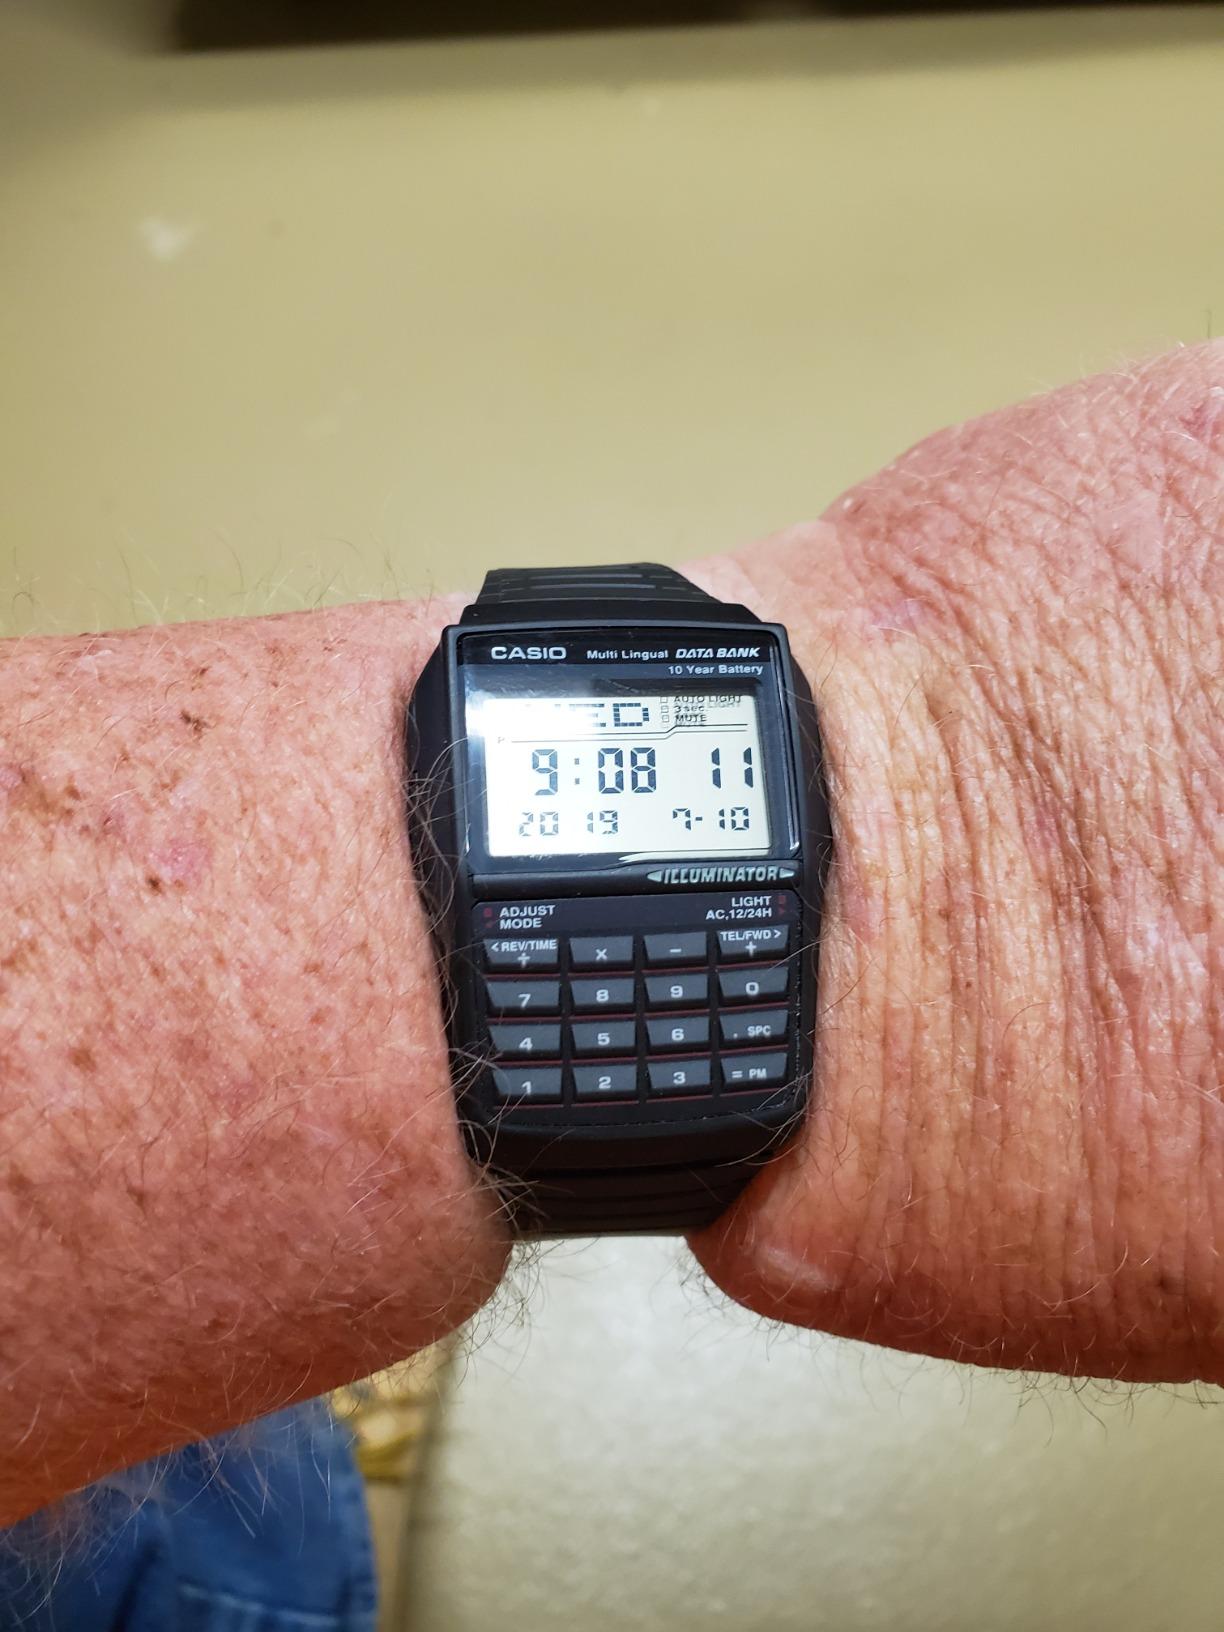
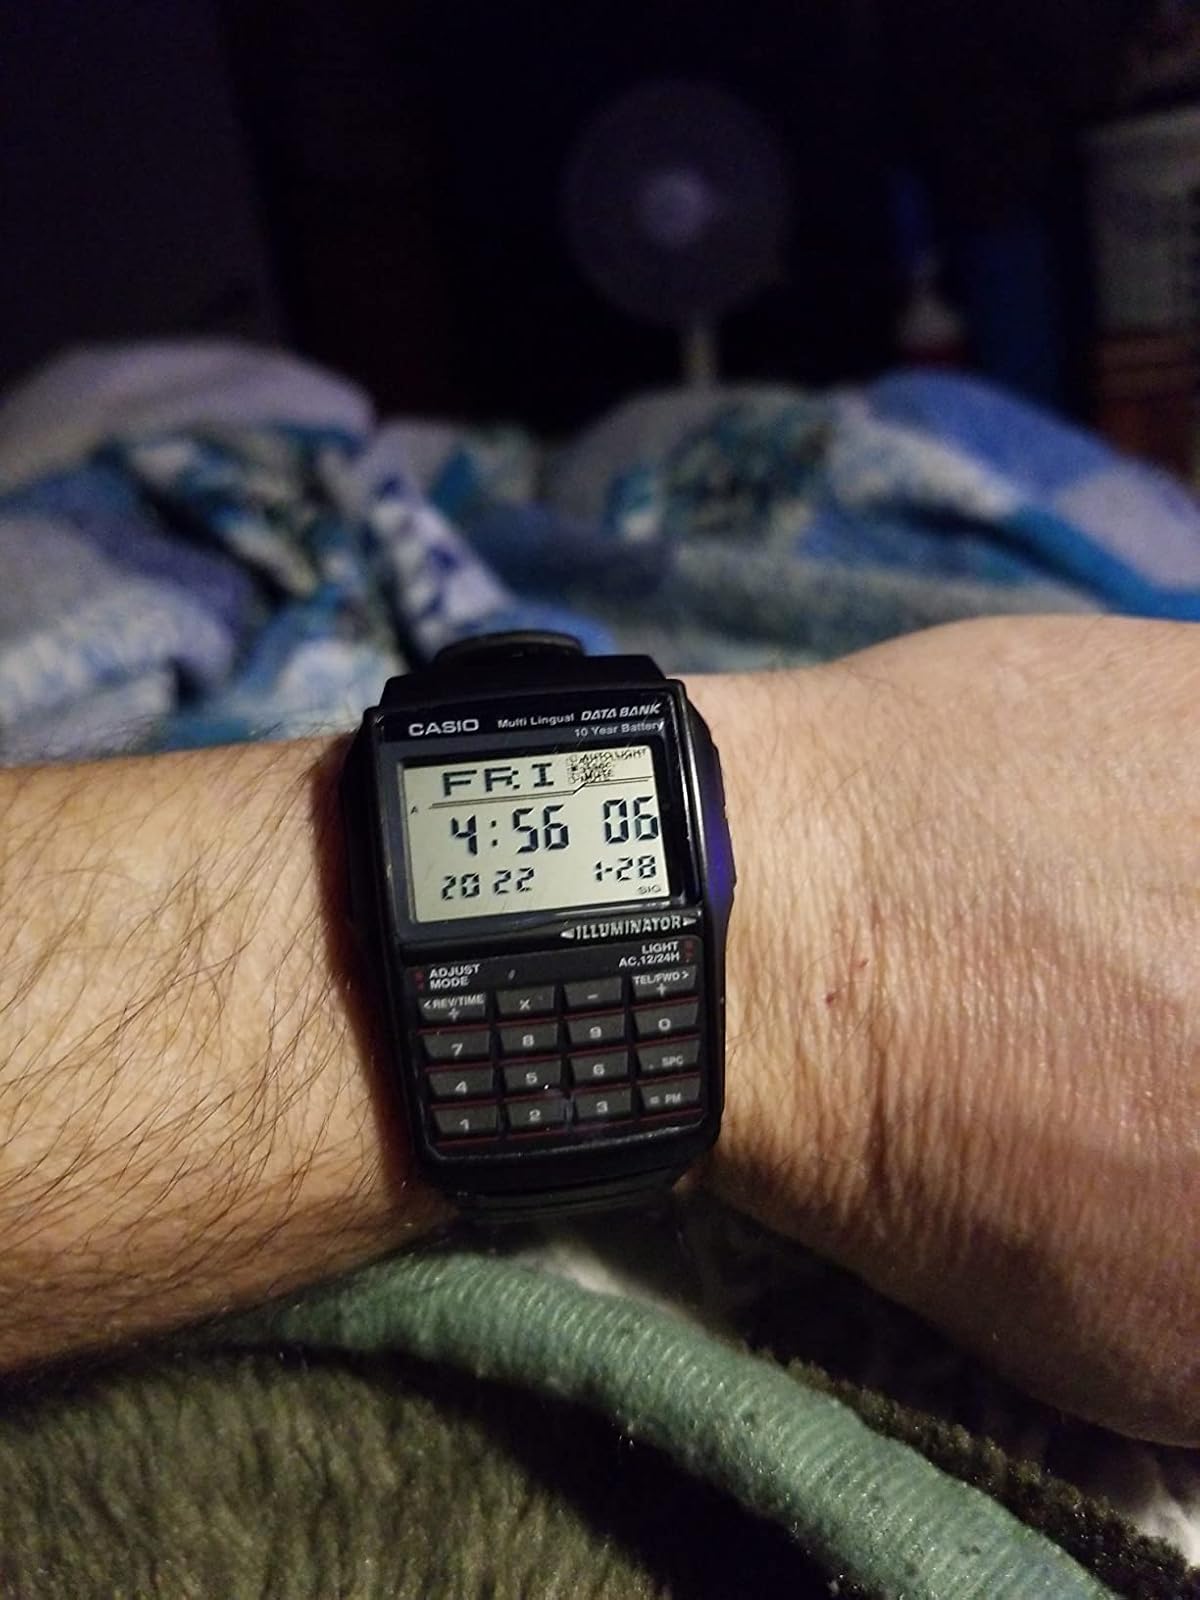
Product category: accessories_watch
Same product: yes